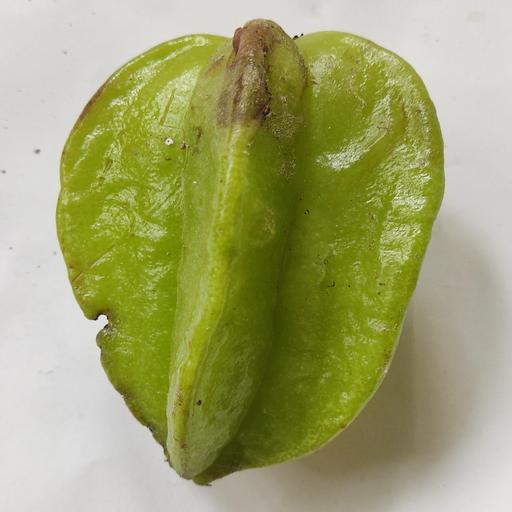
Crop type: Carambola